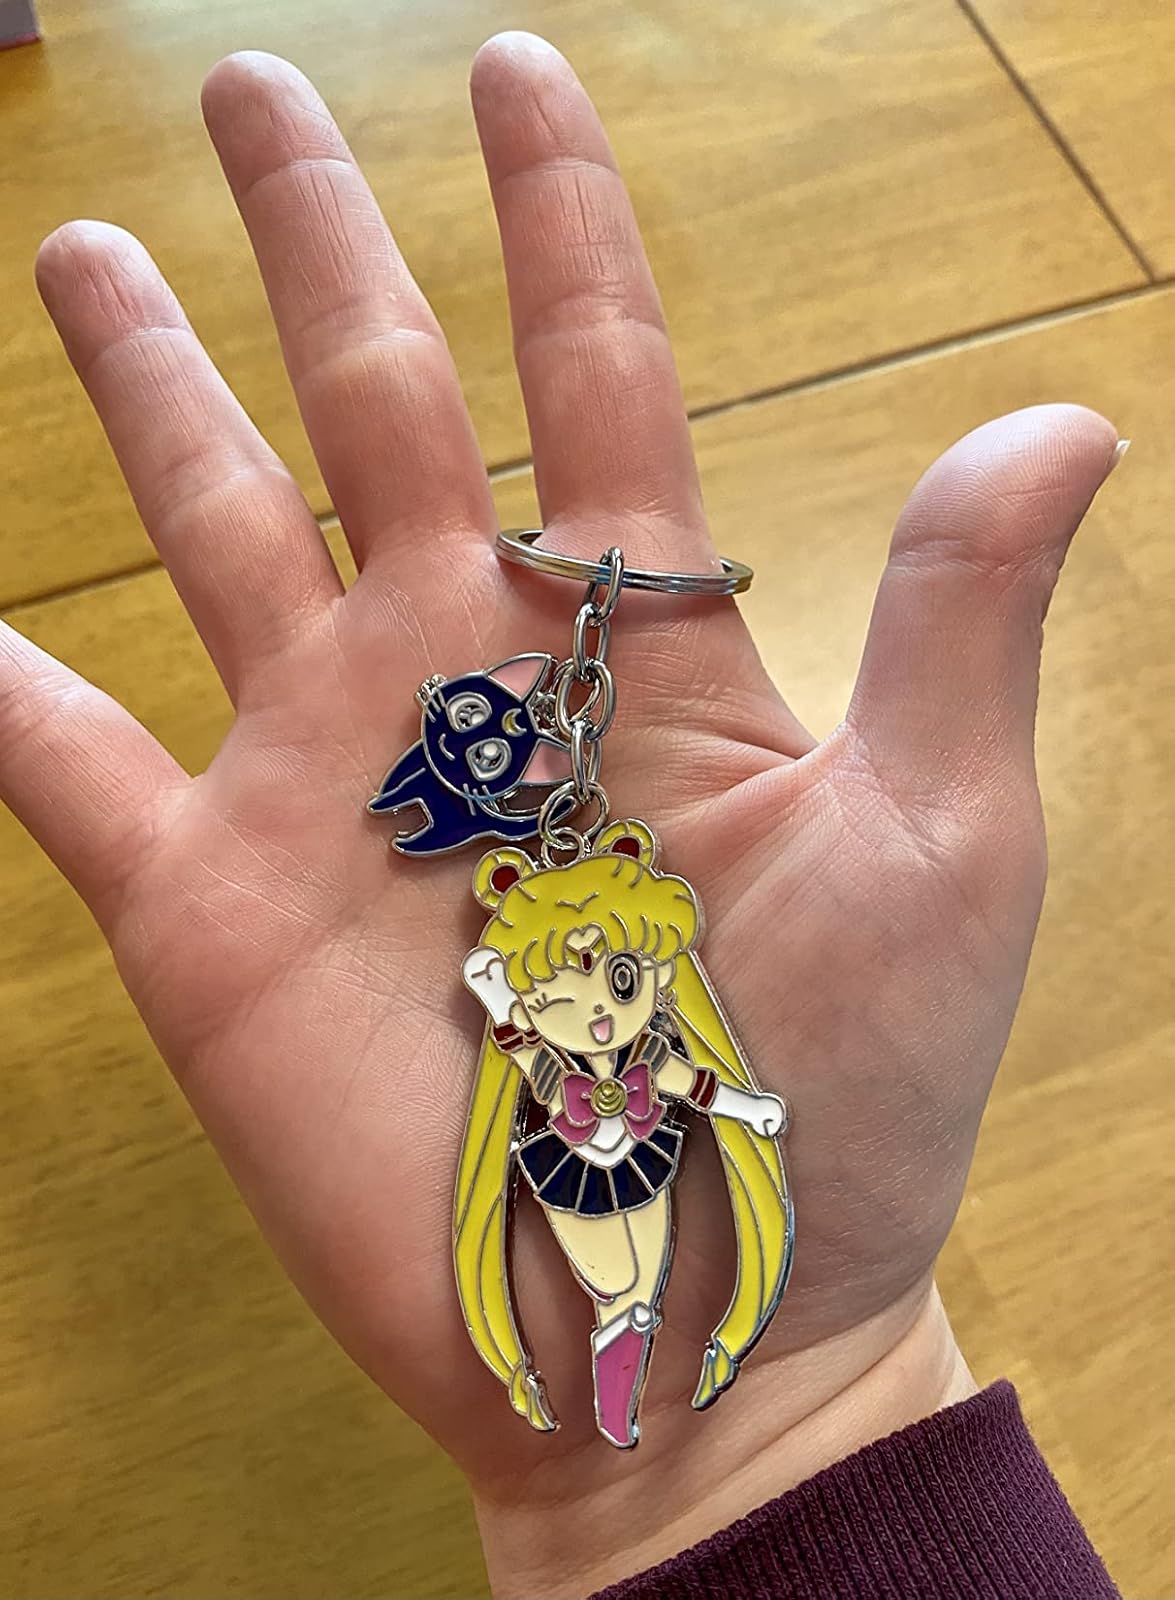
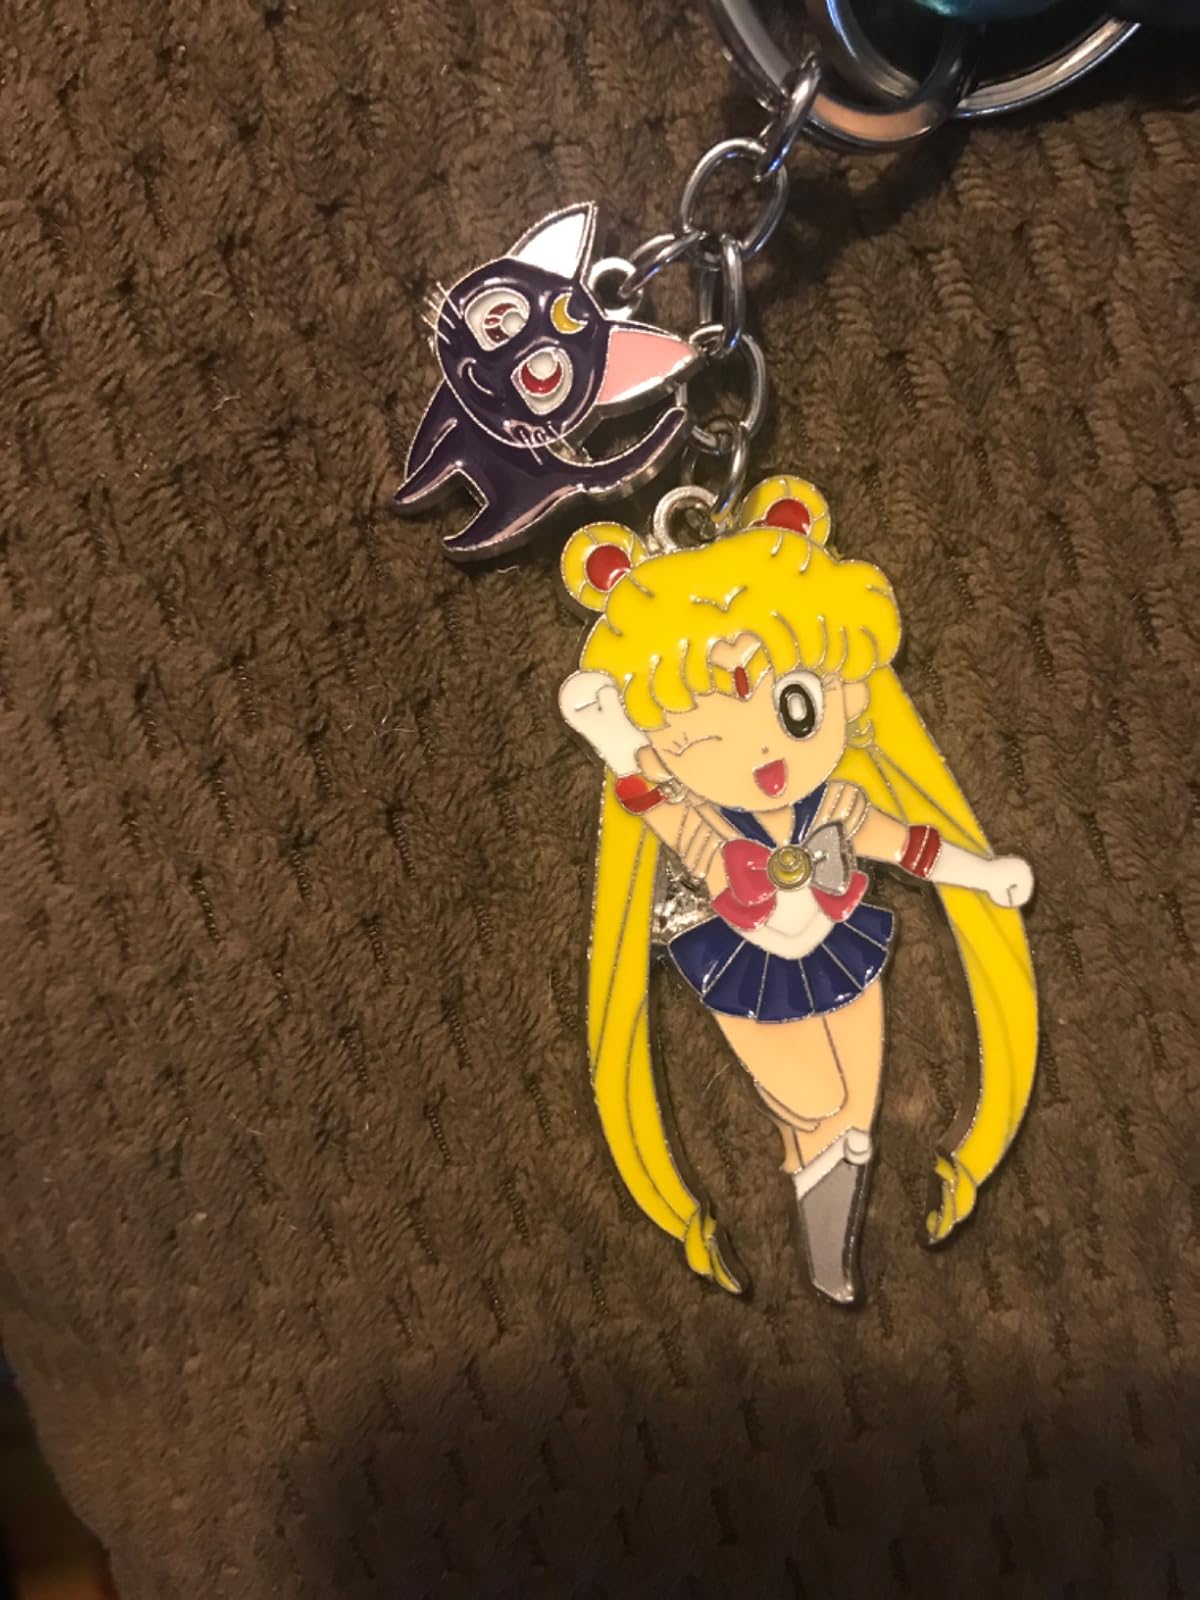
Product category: accessories_keychain
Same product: yes